Kate Ritchie

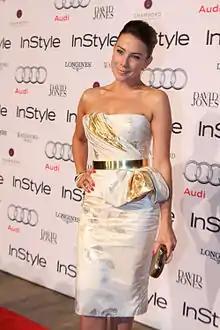
Ritchie in 2012

On 10 November 2009, Ritchie announced she would be leaving Nova 96.9's breakfast team and returning to acting. In January 2010 it was announced that Ritchie had been cast with a lead role in Nine's new police drama "Cops L.A.C." The series did not rate well and was cancelled after the season finale.